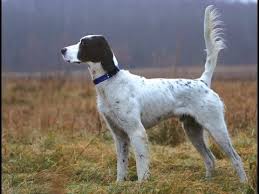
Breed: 203-n000022-English_setter